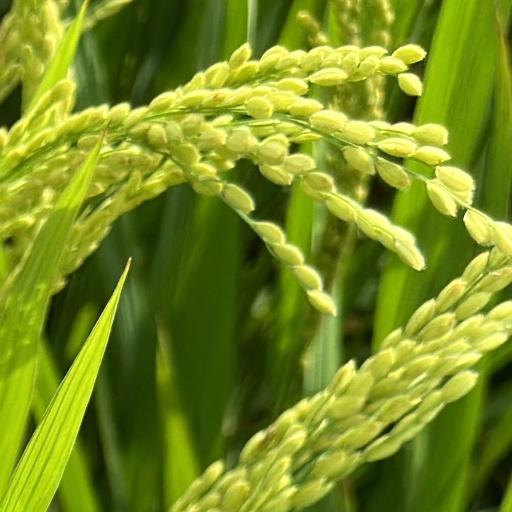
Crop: rice